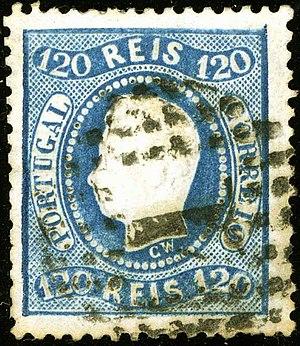
Charles Wiener, né le 25 mars 1832 à Venlo et mort le 15 août 1888 à Bruxelles, est un médailleur belge.